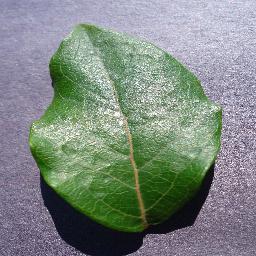
Label: Blueberry___healthy